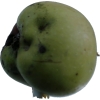
Label: Apple 12